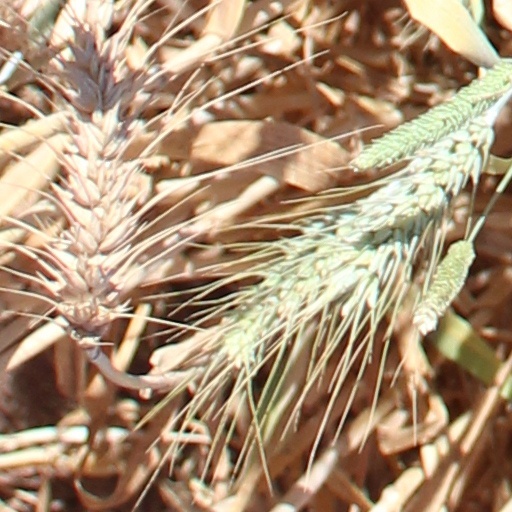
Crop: wheat